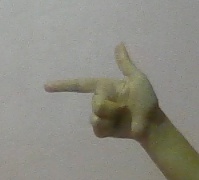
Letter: yaa